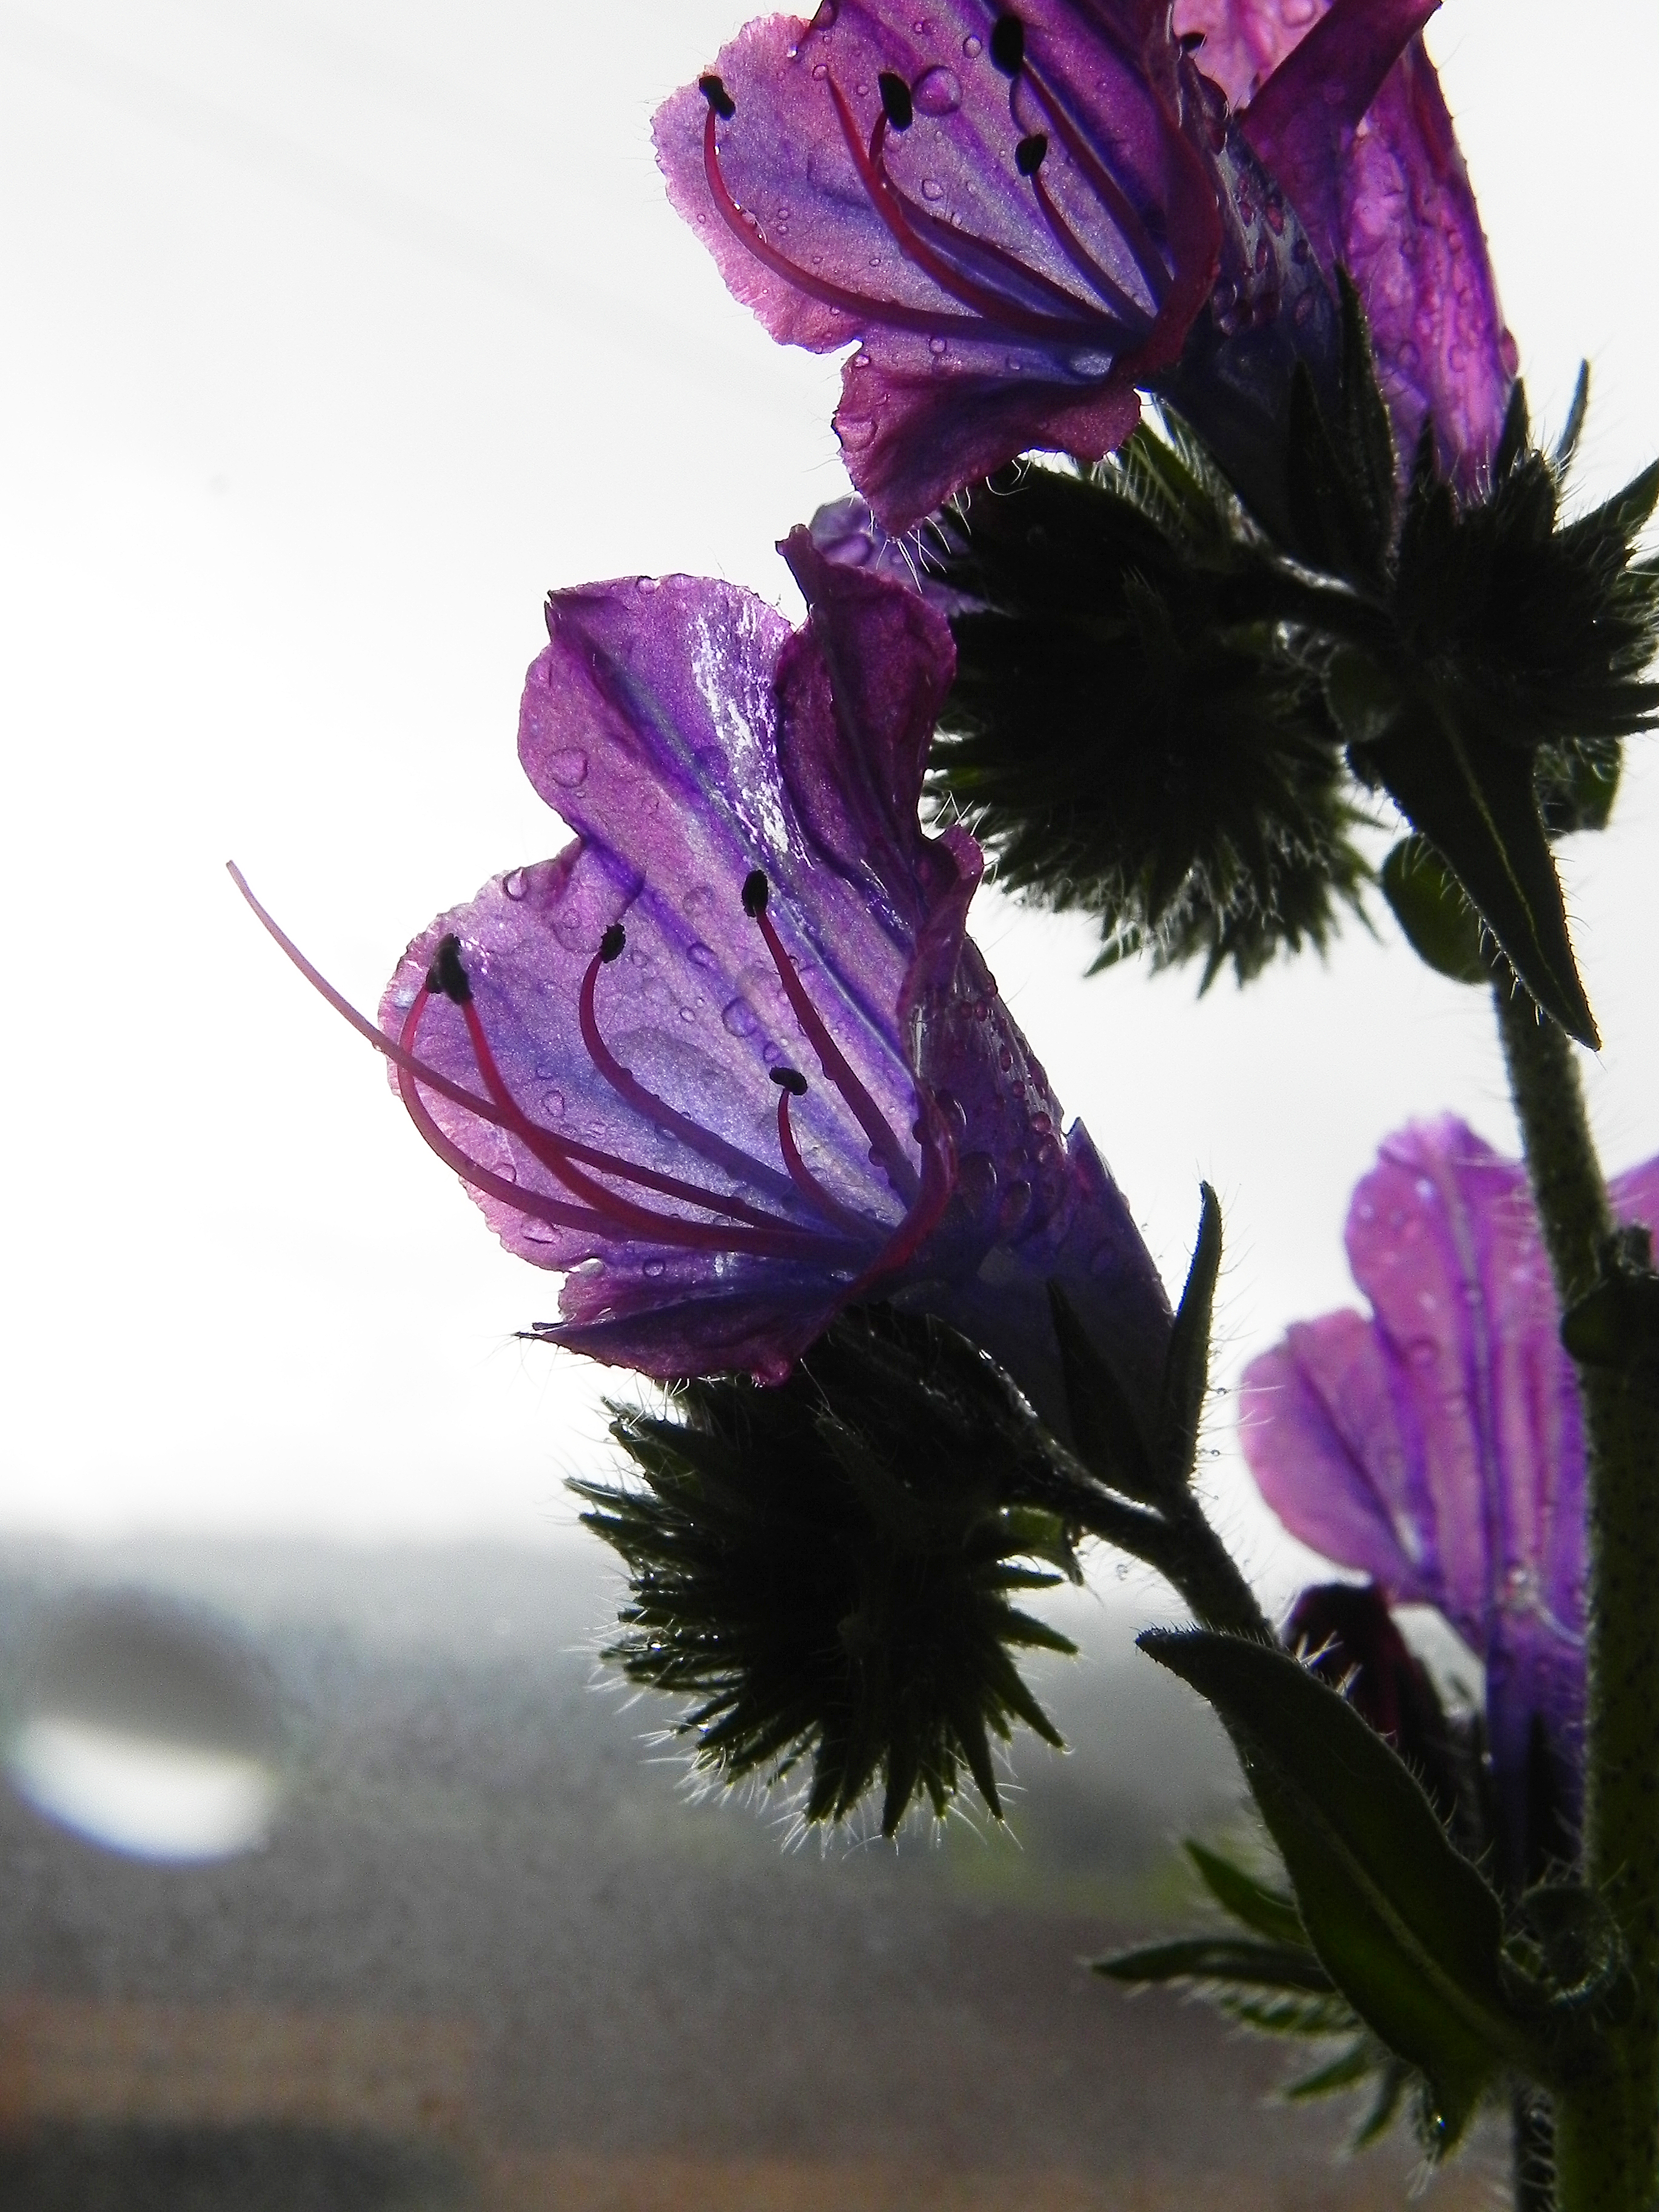
nature, blossom, plant, flower, purple, petal, flora, flowers, close up, naturaleza, flores, ggl1, macro photography, flowering plant, daisy family, flower bouquet, land plant